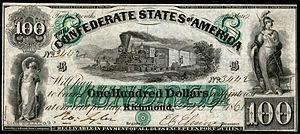
Le dollar des États confédérés d'Amérique est la monnaie des États confédérés d'Amérique pendant la guerre de Sécession. Il est mis en circulation en avril 1861, alors que la Confédération n'a que deux mois et à la veille du déclenchement du conflit. Il n'est pas garanti par un stock d'or, mais sur la promesse de payer le porteur après la guerre, en faisant l'hypothèse d'une victoire du Sud et de son accès à l'indépendance.